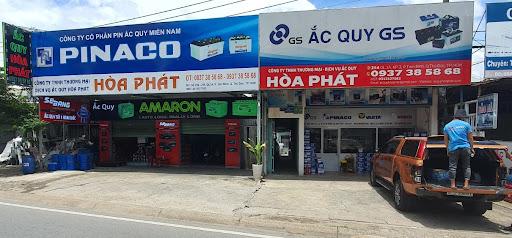
có hai ngôi nhà xuất hiện ở trong bức ảnh